Al Azim Mosque

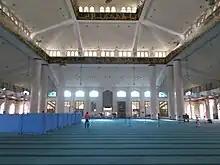
Al Azim Mosque prayer hall

Al-Azim Mosque is the state mosque of Malacca. It is located next to the Malacca General Hospital, the Malacca Al-Quran Museum and the State Heroes Mausoleum and was constructed to replace the former state mosque at Tranquerah Mosque and officially opened on 13 July 1990 by the ninth Yang di-Pertuan Agong, Sultan Azlan Shah of Perak.